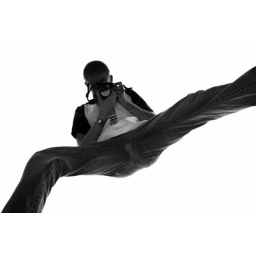
I took this in a mirror laid on the ground reflecting the sky